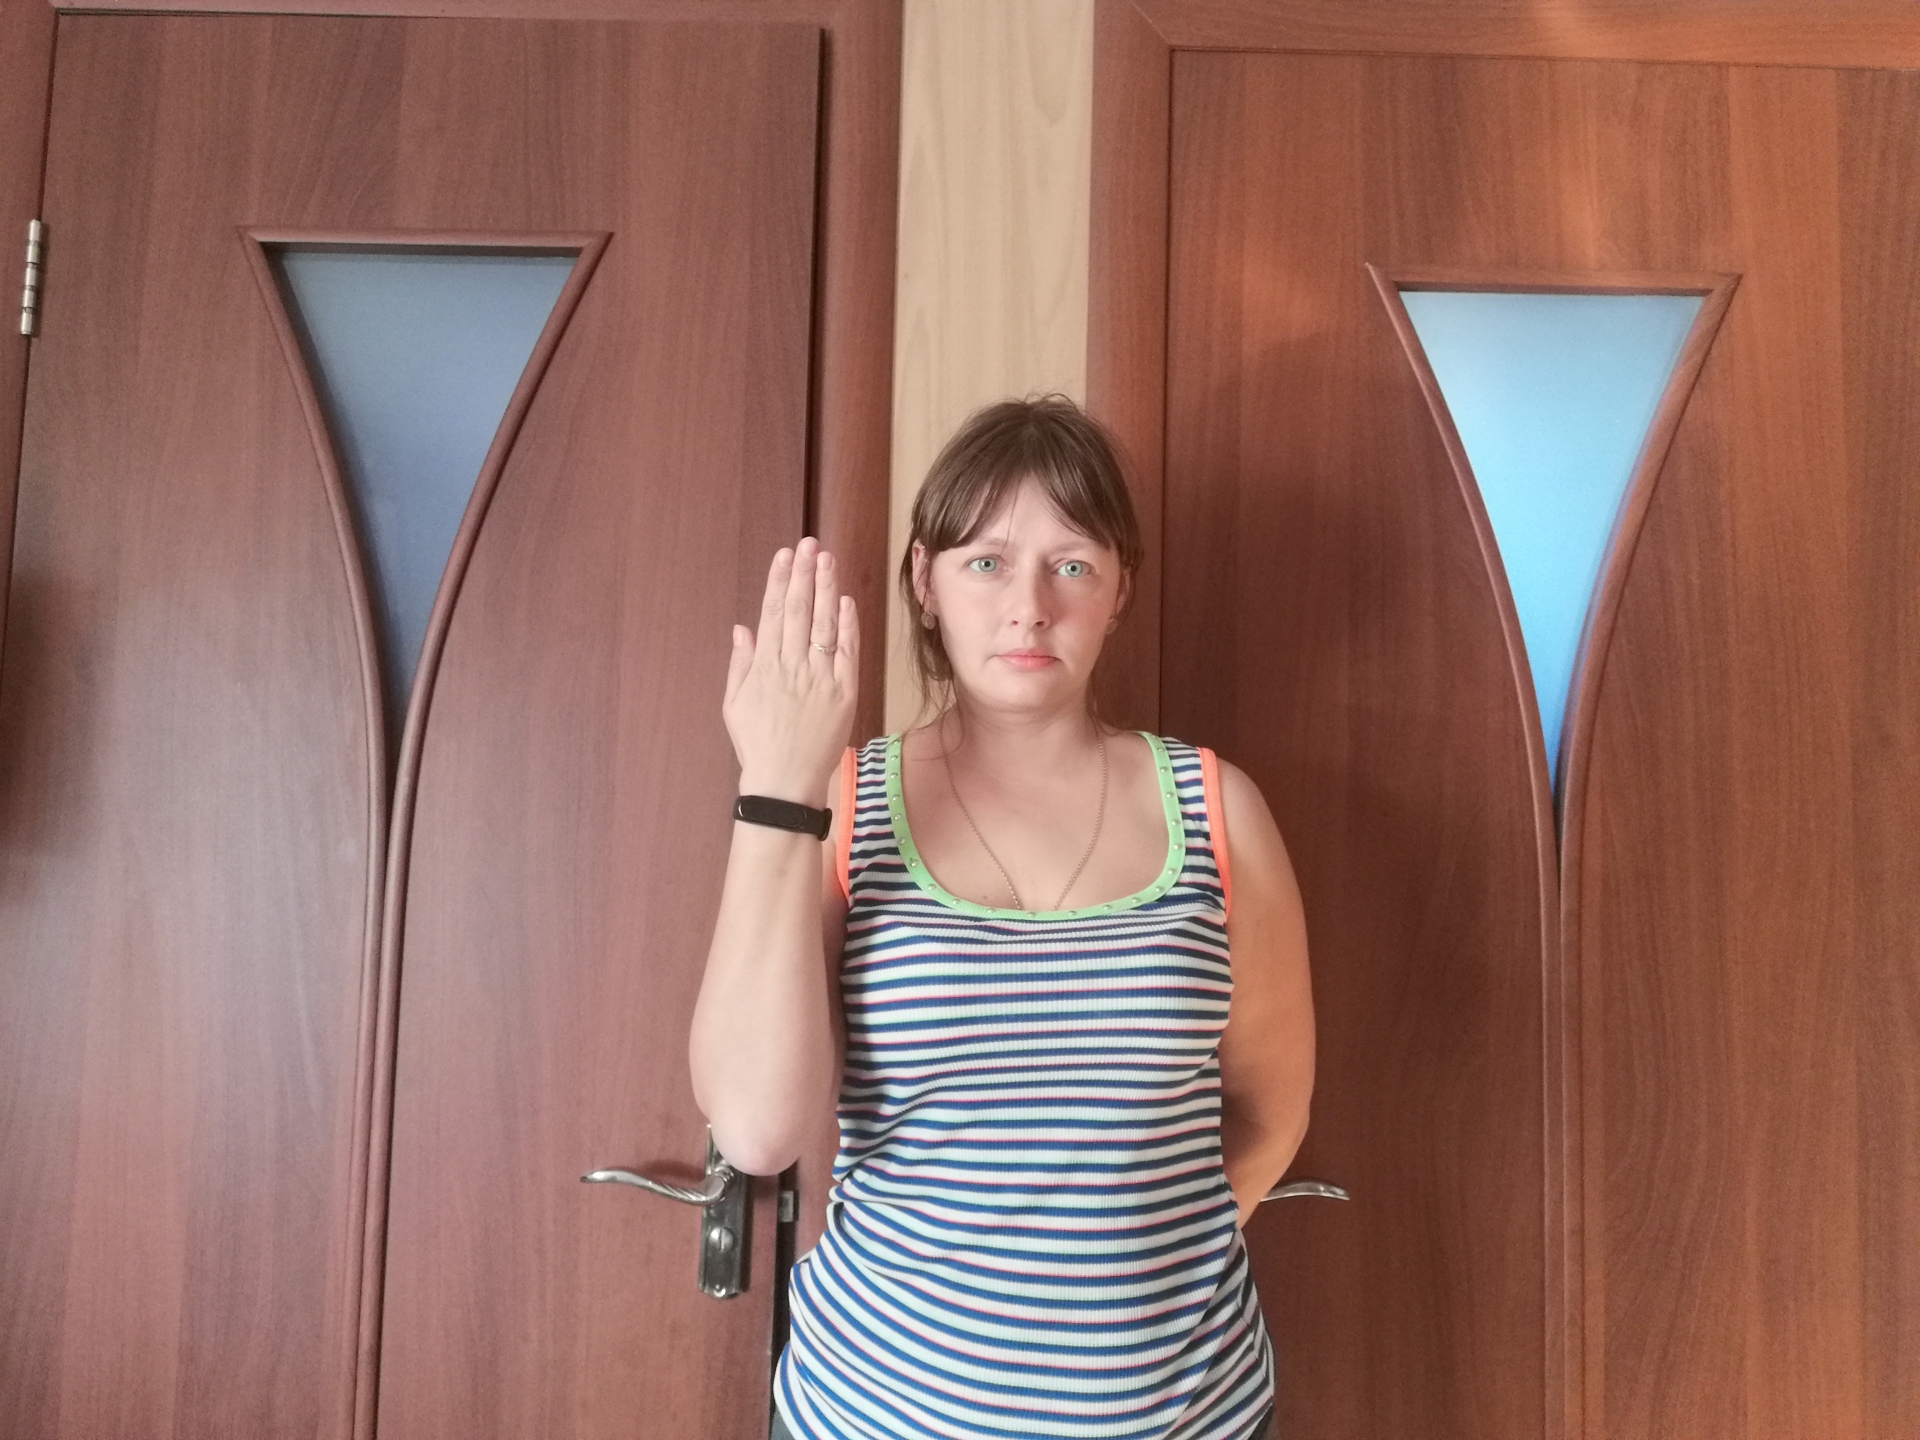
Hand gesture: stop_inverted